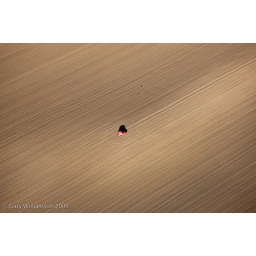
A common farmer ploy; put an old car in the field to keep the Geese out.